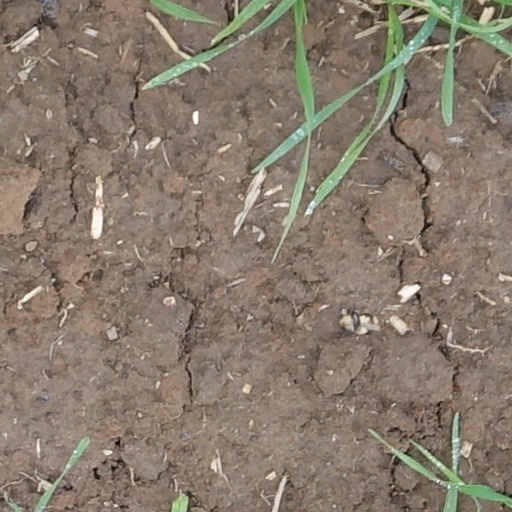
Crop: wheat